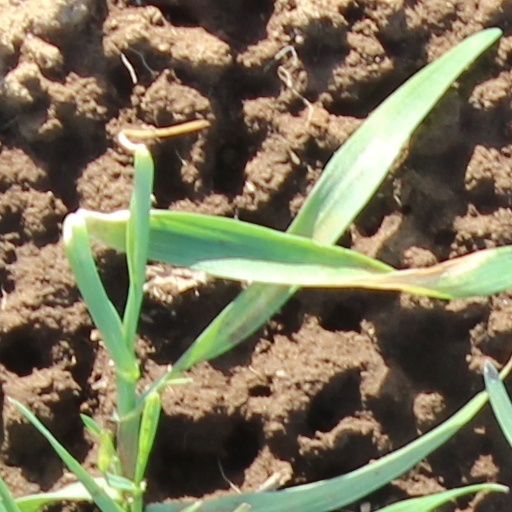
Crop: wheat